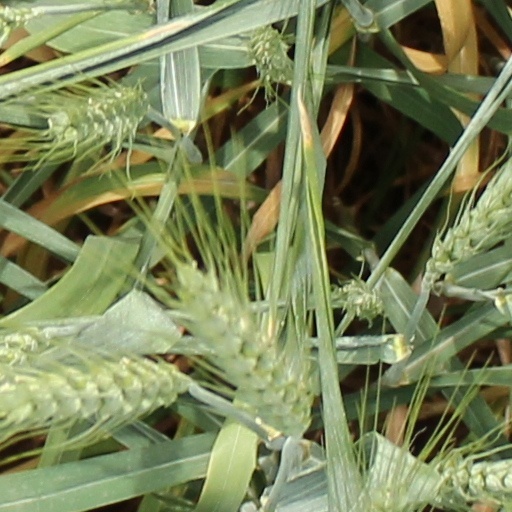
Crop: wheat